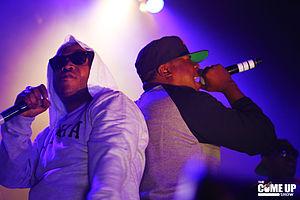
The Lox, stylisé The LOX, est un groupe de hip-hop américain, originaire de Yonkers, dans l'État de New York. Le groupe se compose des rappeurs Sheek Louch, Styles P et Jadakiss. Ils sont à l'origine signés sur le label Bad Boy Records de Sean Combs en 1995, avant de se joindre à Ruff Ryders Entertainment en 1999. Ils ont depuis lancé leur propre label, D-Block Records. Le nom de D-Block représente le collectif du label, qui inclut J-Hood, Team Arliss, et le président de D-Block Records, Supa Mario